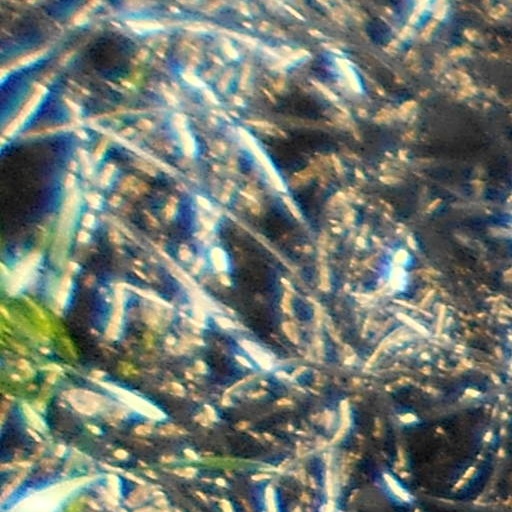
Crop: wheat